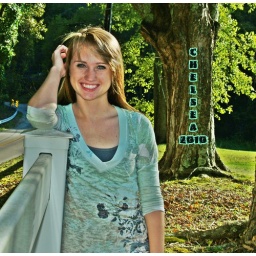
chelsea by white fence - name on tree